History of Stroud Green

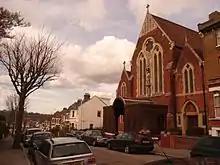
St Peter-in-Chains Catholic church, Womersley Road, as seen in March 2008

The nearby Stroud Green (Girls) High School (c.1887) was a private venture established by a Mrs. Mills-Carver and comprised a new building at the corner of Addington and Oakfield roads, with its grounds backing those of the teachers' and boarders' houses. In 1906 there were 150 places and 130 pupils of all ages, including six boarders whose payments were needed for solvency. Competition with the nearby Stroud Green and Hornsey High School for Girls was mutually damaging but plans for amalgamation had to wait until 1948. Meanwhile, in 1908 Stroud Green (Girls) High School was taken over by Middlesex County Council to become Hornsey High School for Girls, a counterpart to the Stationers' (boys) School and in 1915 it moved to new buildings nearby its new partner. In 1948 it eventually succeeded in absorbing the Stroud Green and Hornsey High School for Girls, whose former site became St Aidan's primary school. In 1972 Hornsey High School for Girls became a girls comprehensive school located in entirely new premises in Crouch End, its former premises were acquired by the Stationers' school.